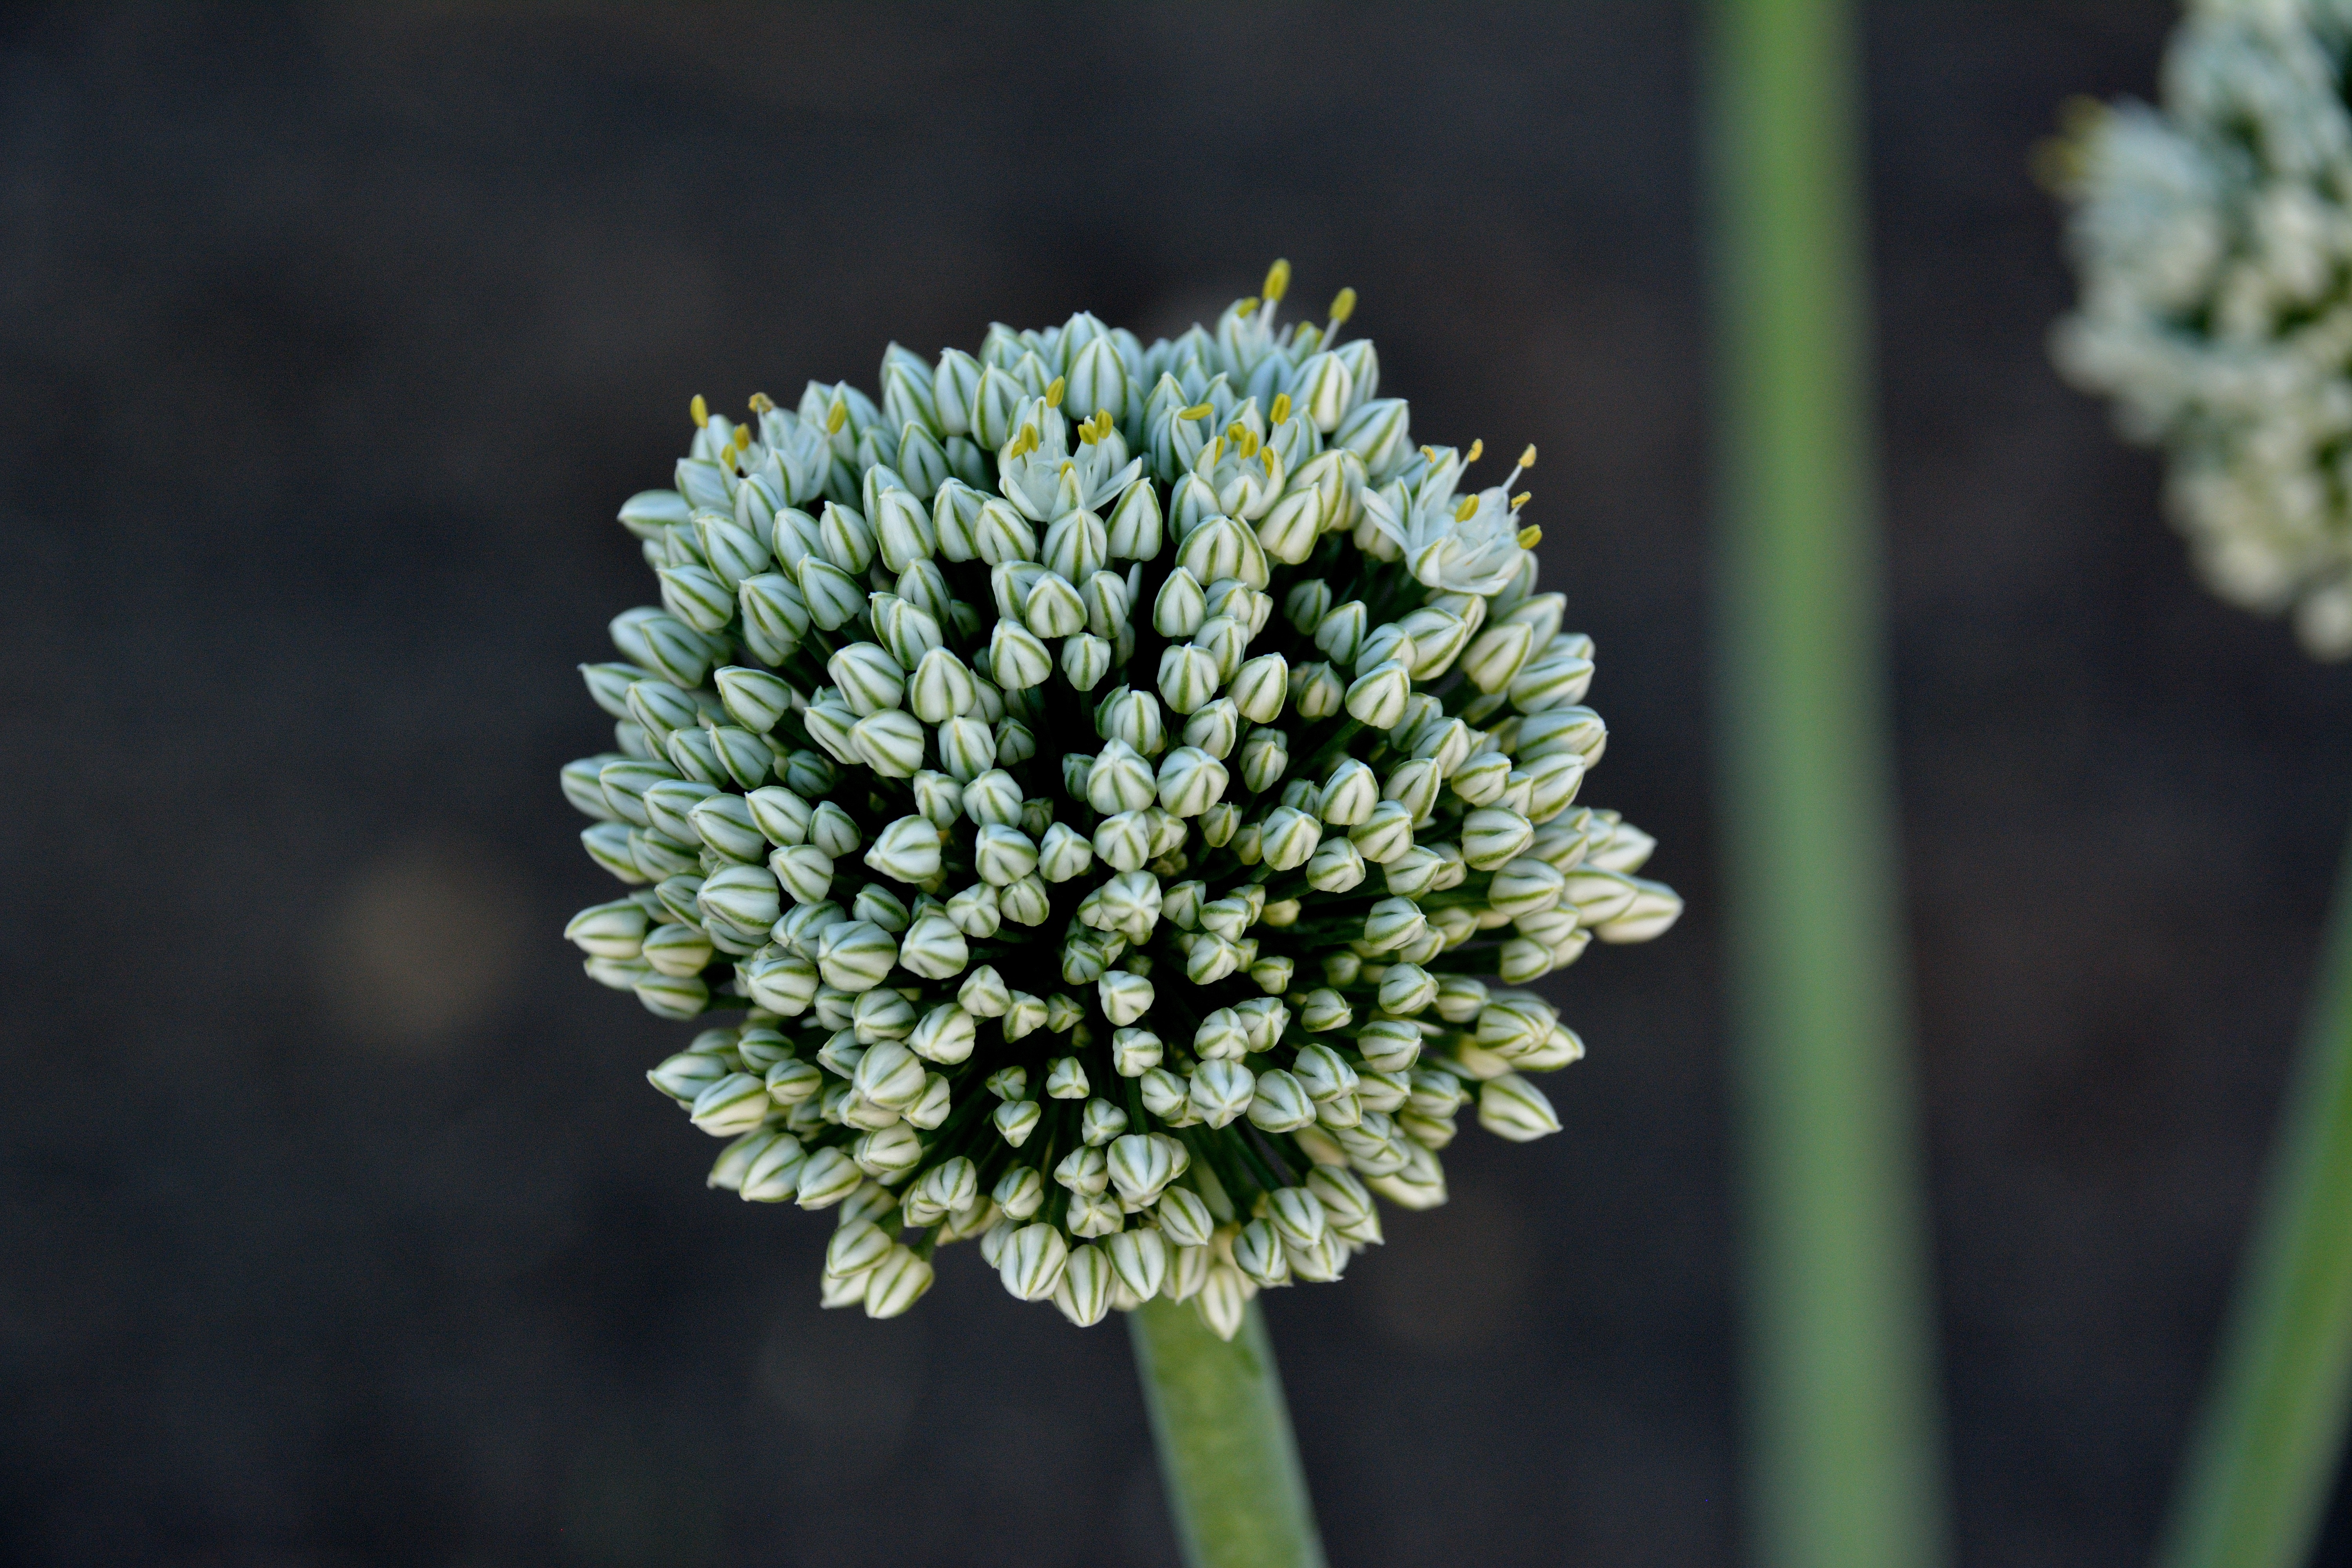
nature, plant, flower, bloom, food, green, produce, botany, flora, onion, wildflower, organic, macro photography, flowering plant, plant stem, land plant, onion genus